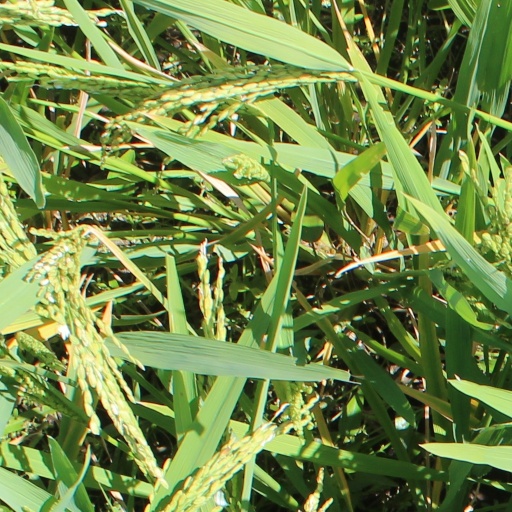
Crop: rice